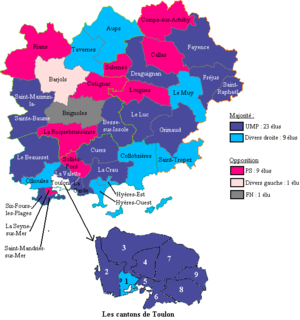
Couleur politique des cantons du Var en Février 2015
Les élections départementales ont lieu les 22 et 29 mars 2015. L'Union de la droite remporte les élections avec 40 sièges, les 6 autres étant remporté par le FN. C'est également l'un des trois départements de France où aucun conseiller de gauche n'a été élu.